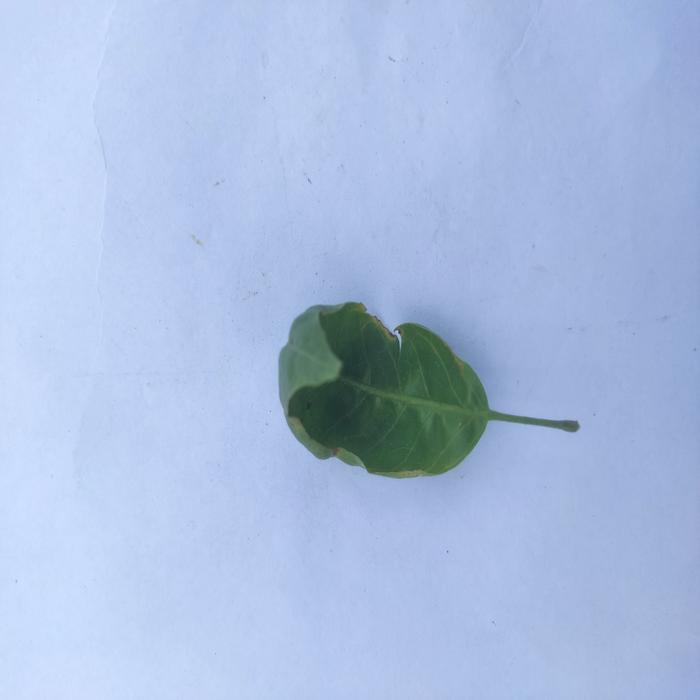
Crop: Aegle Marmelos
Leaf condition: Leaf_Curl